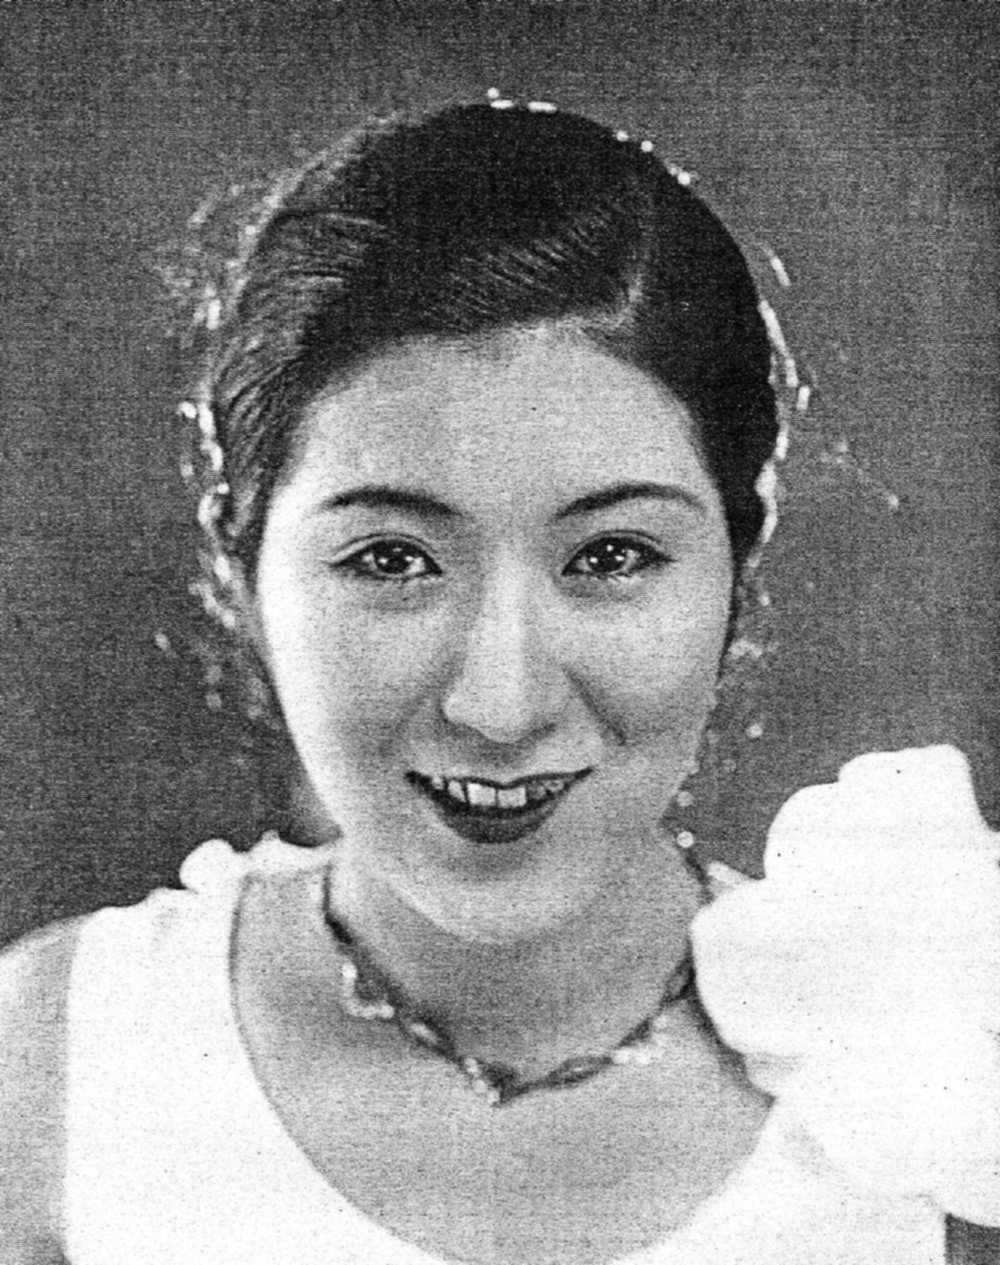
ทากาโกะ อิริเอะ

| name = ทากาโกะ อิริเอะ
| image =IrieTakako.jpg
| caption = ทากาโกะ อิริเอะเมื่อ พ.ศ. 2474
| birth_name = ฮิเดโกะ ฮิงาชิโบโจ
| birth_place = โตเกียว จักรวรรดิญี่ปุ่น
| occupation = นักแสดง
| spouse = มิจิโยชิ ทามูระ
ฮิเดโกะ ฮิงาชิโบโจ () เป็นที่รู้จักในชื่อ ทากาโกะ อิริเอะ (; 7 กุมภาพันธ์ พ.ศ. 2454 – 12 มกราคม พ.ศ. 2538) เป็นนักแสดงภาพยนตร์หญิงชาวญี่ปุ่น
== ประวัติ ==
อิริเอะมีชื่อจริงว่าฮิเดโกะ ฮิงาชิโบโจ ครอบครัวเป็นขุนนางชั้นสูง สำเร็จการศึกษาจากบุงกะกากูอิง แล้วจึงเข้าสู่วงการแสดงในสังกัดนิกกัตสึเมื่อ พ.ศ. 2470 และได้รับบทนำมาตลอด ภายหลังเธอจึงก่อตั้งบริษัทผลิตภาพยนตร์ของตนเองชื่ออิริเอะโพรดักชันส์ (Irie Productions) ใน พ.ศ. 2475 ซึ่งเธอมีชื่อเสียงยิ่งจากบทนำในภาพยนตร์เงียบเรื่อง "The Water Magician" () กำกับโดยเค็นจิ มิโซงูจิ
รูปของเธอมักปรากฏอยู่ในโฆษณาและสินค้าเชิงพาณิชย์หลายชิ้นตั้งแต่ พัด หรือแม้แต่ตุ๊กตาของเล่นBrown, Kendall et al (eds.). "Taishō Chic: Japanese Modernity, Nostalgia, and Deco". Honolulu Academy of Arts, 2001. pp70-77. หลังสิ้นสงครามโลกครั้งที่สอง เธอได้สมญาว่า "นักแสดงสาวแมวผี" เพราะแสดงภาพยนตร์แนวลี้ลับ
อิริเอะสมรสกับมิจิโยชิ ทามูระ ผู้สร้างภาพยนตร์ มีลูกสาวคนหนึ่งชื่อวากาบะ อิริเอะ เป็นนักแสดงเช่นเดียวกับมารดา ส่วนพี่ชายของอิริเอะชื่อยาซูนางะ ฮิงาชิโบโจ เป็นผู้กำกับภาพยนตร์และเขียนบท
== อ้างอิง ==
== แหล่งข้อมูลอื่น ==
*
หมวดหมู่:นักแสดงภาพยนตร์หญิงชาวญี่ปุ่น